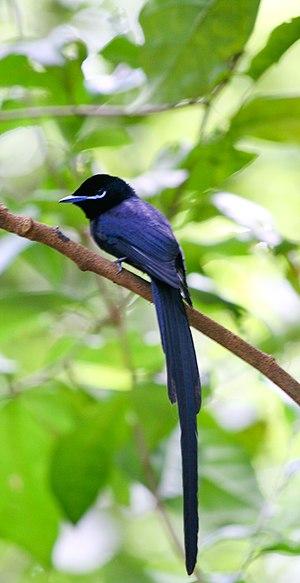
Un gobe-mouche de paradis pris à la réserve spéciale de La Veuve (La Digue, Seychelles)
Le Tchitrec des Seychelles est une espèce rare de passereaux de la famille des Monarchidae. L'espèce est endémique aux Seychelles.
Praslin, la seconde plus grande île de l'archipel des Seychelles, est située à 44 km au nord-est de Mahé dans le groupe des Iles intérieures. Administrativement, elle est divisée en deux districts : Baie Sainte-Anne et Grand' Anse selon une diagonale qui sépare l'île en deux du NW au SE et dont les principaux bourgs sont Baie Sainte-Anne, Anse Volbert et Grand' Anse. Elle compte une population de plus de 6 500 habitants.